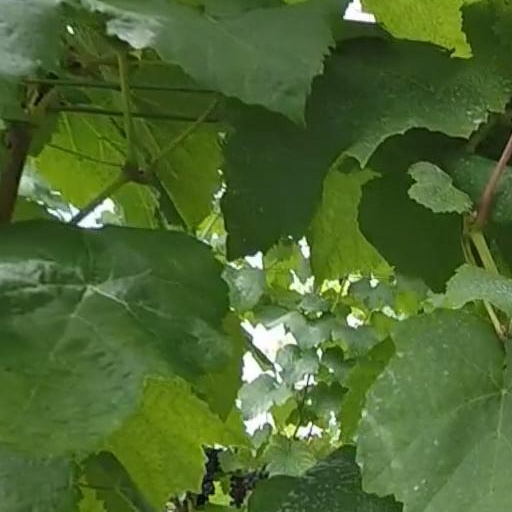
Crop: grape